The Stendhal Syndrome

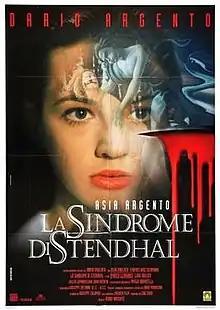
Italian theatrical release poster

The Stendhal Syndrome "(Ital. La Sindrome di Stendhal)" is a 1996 Italian horror film written and directed by Dario Argento and starring his daughter Asia Argento, with Thomas Kretschmann and Marco Leonardi. It was a critical and commercial success in Italy, grossing ₤5,443,000 Italian lira (US $3,809,977).